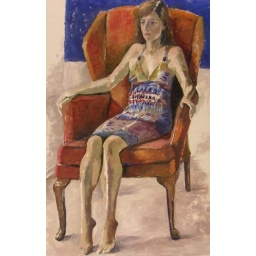
Girl in large red chair july 2010